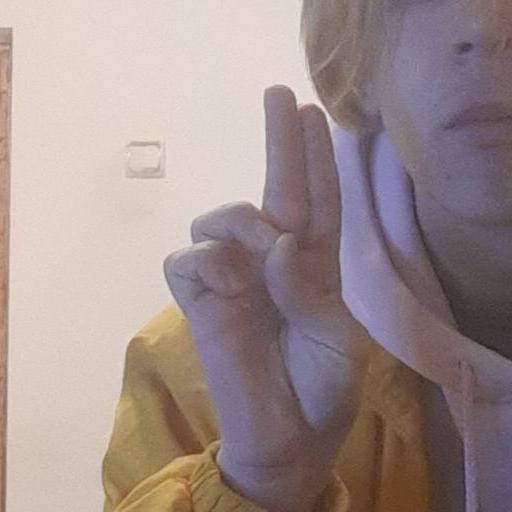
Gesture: two_up